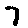
Label: 7